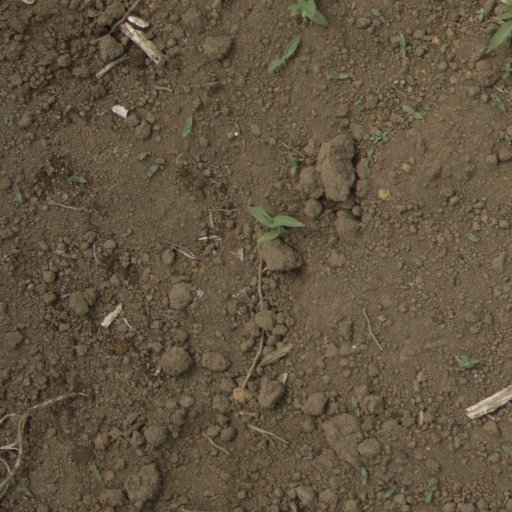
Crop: Jerusalem artichoke